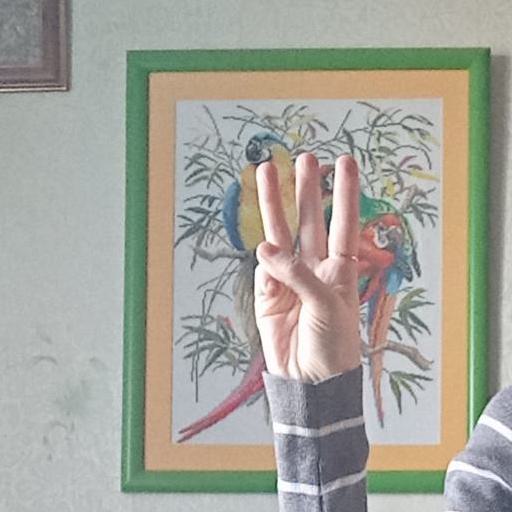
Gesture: three